Art school

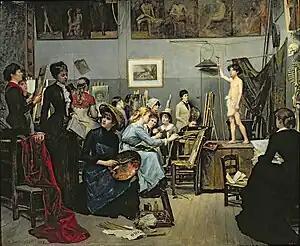
1881 painting by Marie Bashkirtseff, "In the Studio", depicts an art school life drawing session, "Dnipro State Art Museum", Dnipro, Ukraine

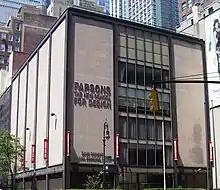
The Parsons School of Design in Manhattan

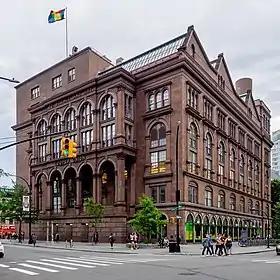
The Cooper Union Foundation Building, Cooper Square, Manhattan

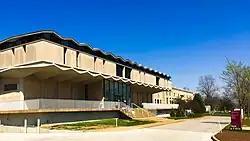
Steinberg Hall at the Sam Fox School of Design & Visual Arts, Washington University in St. Louis, St. Louis, MO

An art school is an educational institution with a primary focus on practice and related theory in the visual arts and design. This includes fine art – especially illustration, painting, contemporary art, sculpture, and graphic design. They may be independent or operate within a larger institution, such as a university. Some may be associated with an art museum.